196th Rifle Division

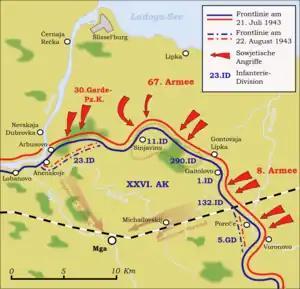
Mga (Fifth and Sixth Sinyavino) Offensive

In August the 196th was transferred to 67th Army, somewhat to the east, but still in Leningrad Front. The Army was located in the western half of the land corridor to the city that had been opened during Operation "Iskra" in January. On July 22 the 67th and 55th Armies, plus the 8th Army of Volkhov Front, had begun the Fifth Sinyavino Offensive in a renewed effort to take that place as well as Mga. The fighting continued until August 22, although the two sides had come to a standstill by August 4, with the Sinyavino Heights still in German hands and Mga still well in the rear.